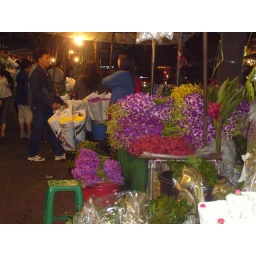
around midnight at the flower market